Gourmet Ghetto

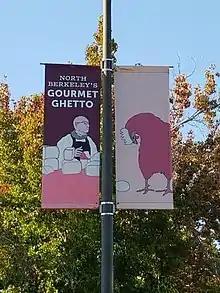
A street banner in Berkeley's "Gourmet Ghetto" neighborhood (2017)

Due to controversy over the name "Gourmet Ghetto", the local business association and the city of Berkeley Planning Department has re-branded the district as North Shattuck, an old name for the area.